Finnish Tatars

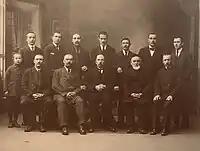
Sadri Maksudi (sitting middle) with Finnish Tatars in Tampere, year 1920.

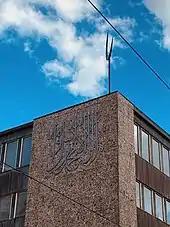
Building of The Finnish-Islamic Congregation in Helsinki.

After their failed pursuits of independence in 1918, many leaders of the Idel-Ural state began to settle in Finland. Their names were as follows; Yusuf Akçura, Ayaz Ishaki, Musa Bigiev, Zeki Velidi Togan, Sadri Maksudi Arsal, Alimcan Idris, Abdullah Battal Taymas, and the former imam of Saint Petersburg, Lutfi Ishaki. Idris and Battal stayed in the country for longer, due to operating as teachers and cultural influencers among the community, but the others shortly continued elsewhere, such as Germany, France or Turkey. Some of them however returned to Finland later, for example Ayaz Ishaki, for whom the Tatar community of Tampere organized a three-day celebration in February 1937. Ishaki in return organized a 20-year memory celebration of Idel-Ural state in Warsaw in 1938, where seven Finnish Tatars were present.